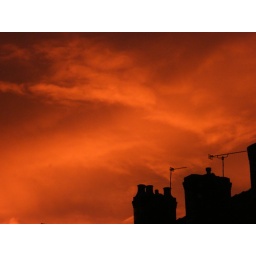
Took through the window whilst i was sat in my sitting room.